Wizards (film)

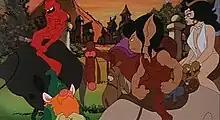
Peace, Avatar, Weehawk and Elinore

Meanwhile, in Montagar, Avatar trains the president's daughter, Elinore, to become a full-fledged fairy. Suddenly, the president is assassinated by Necron 99, a robot sent by Blackwolf to kill all believers in magic. Avatar subdues the robot and reconditions it for nonviolence, changing its name to Peace "in the hopes that he will bring it". Avatar learns from the robot that the "dream machine" – the projector – is Blackwolf's secret weapon. Avatar, Elinore, Peace, and the elf warrior Weehawk set out to destroy the projector and save the world from another Holocaust.